Papyrus Oxyrhynchus 3929

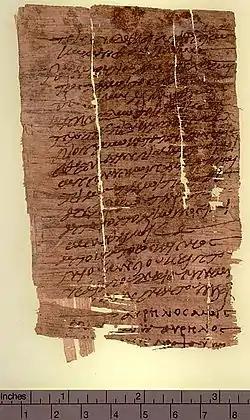
Papyrus Oxyrhynchus 3929, kept at the Sackler Library, Oxford.

POxy 3929 (or P. Oxy. LVIII 3929) is one of four examples of "libelli" found at Oxyrhynchus in Egypt. It is a certificate of sacrifice, serving as proof that the recipient satisfied the pagan commissioners during the Decian persecution of Christians. It was issued in the year 250.